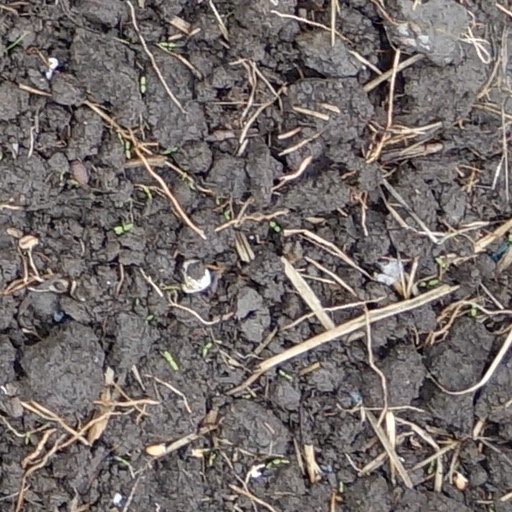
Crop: wheat